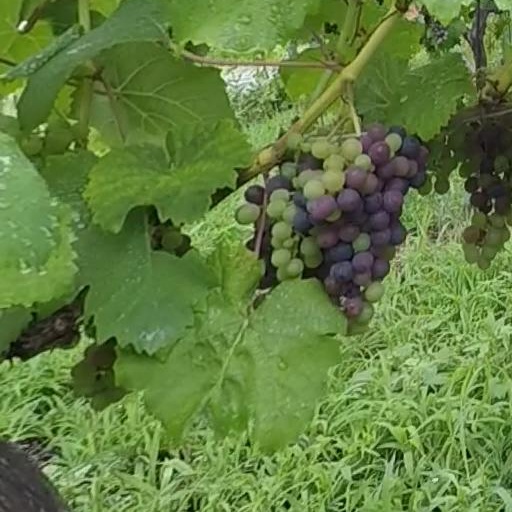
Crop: grape